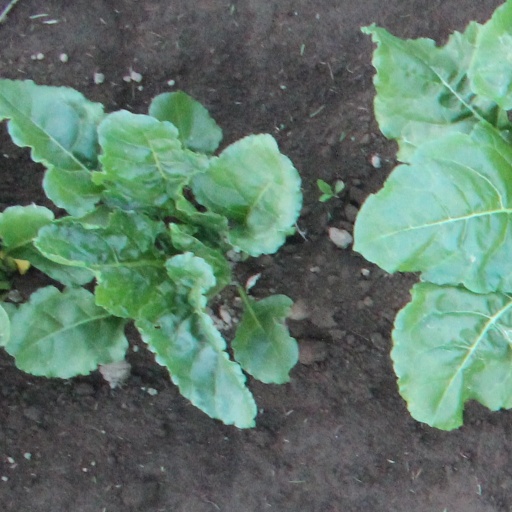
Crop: sugar beet